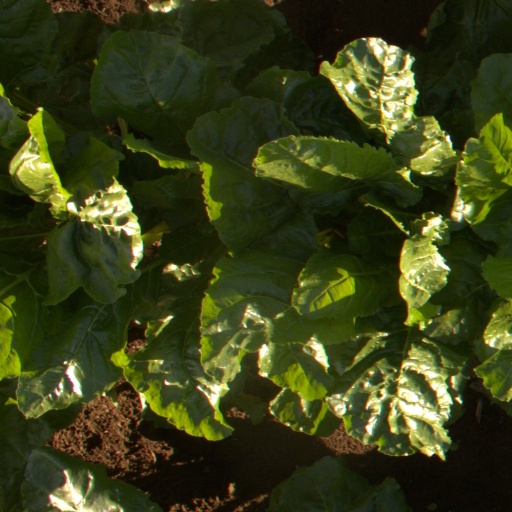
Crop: sugar beet